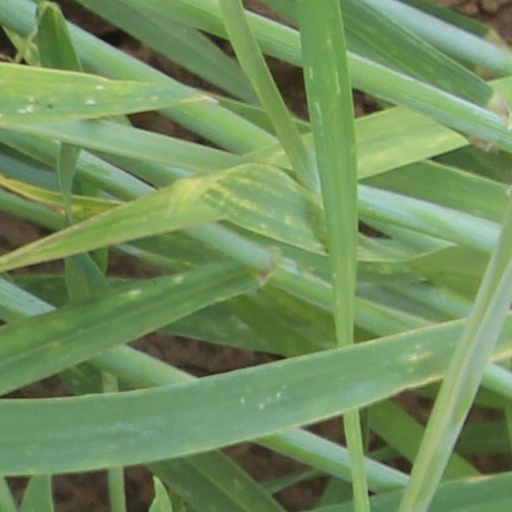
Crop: wheat